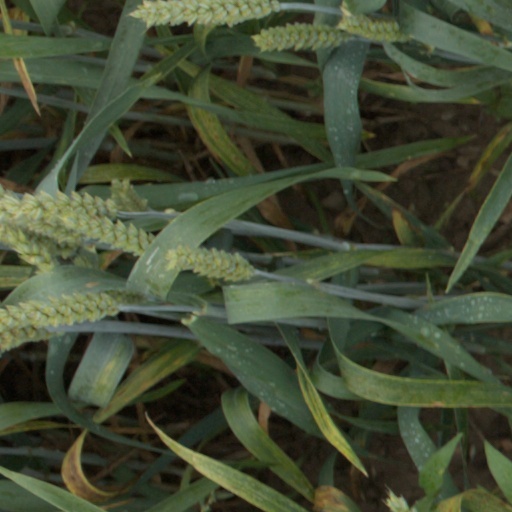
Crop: wheat